Presidency of James Monroe

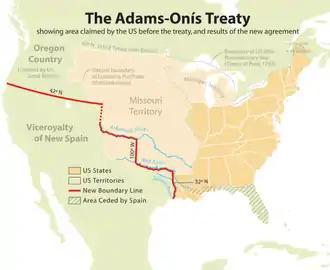
Map showing the results of the Adams-Onís Treaty of 1819.

Negotiations over the purchase of the Floridas began in early 1818. Don Luis de Onís, the Spanish Minister at Washington, suspended negotiations after Jackson attacked Spanish settlements, but he resumed his talks with Secretary of State Adams after the U.S. restored the territories. On February 22, 1819, Spain and the United States signed the Adams–Onís Treaty, which ceded the Floridas in return for the assumption by the United States of claims of American citizens against Spain to an amount not exceeding $5,000,000. The treaty also contained a definition of the boundary between Spanish and American possessions on the North American continent. Beginning at the mouth of the Sabine River, the line ran along that river to the 32nd parallel, then due north to the Red River, which it followed to the 100th meridian, due north to the Arkansas River, and along that river to its source, then north to the 42nd parallel, which it followed to the Pacific Ocean. The United States renounced all claims to the lands west and south of this boundary, while Spain surrendered its claim to Oregon Country. Spanish delay in relinquishing control of the Floridas led some congressmen to call for war, but Spain peacefully transferred control of the Floridas in February 1821.